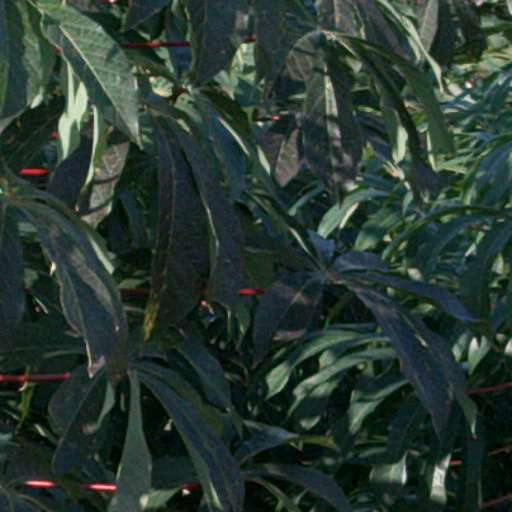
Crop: cassava